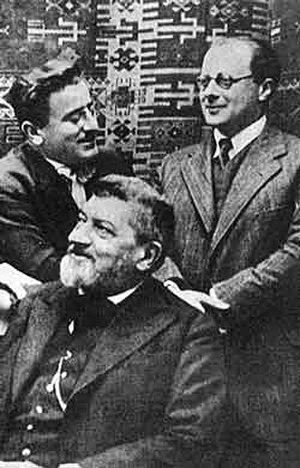
Le Parti socialiste italien était un parti politique italien de gauche, fondé en 1892 par Filippo Turati, Guido Albertelli et Giuseppe Canepa, et dissous en novembre 1994.